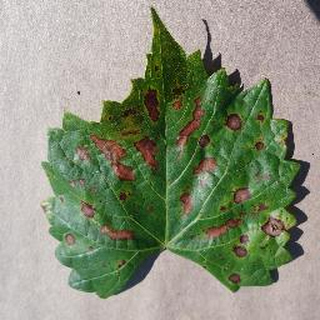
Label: grape_esca_black_measles